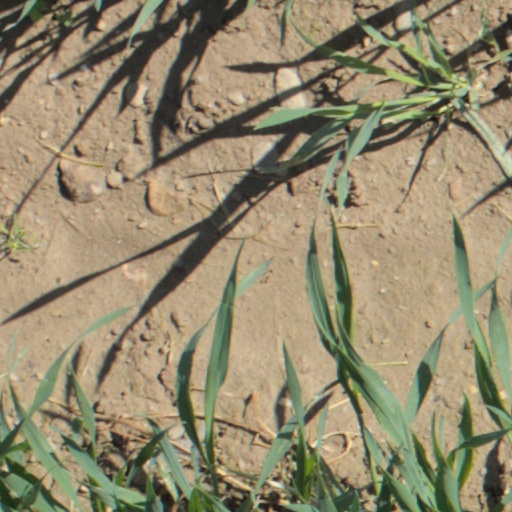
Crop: wheat